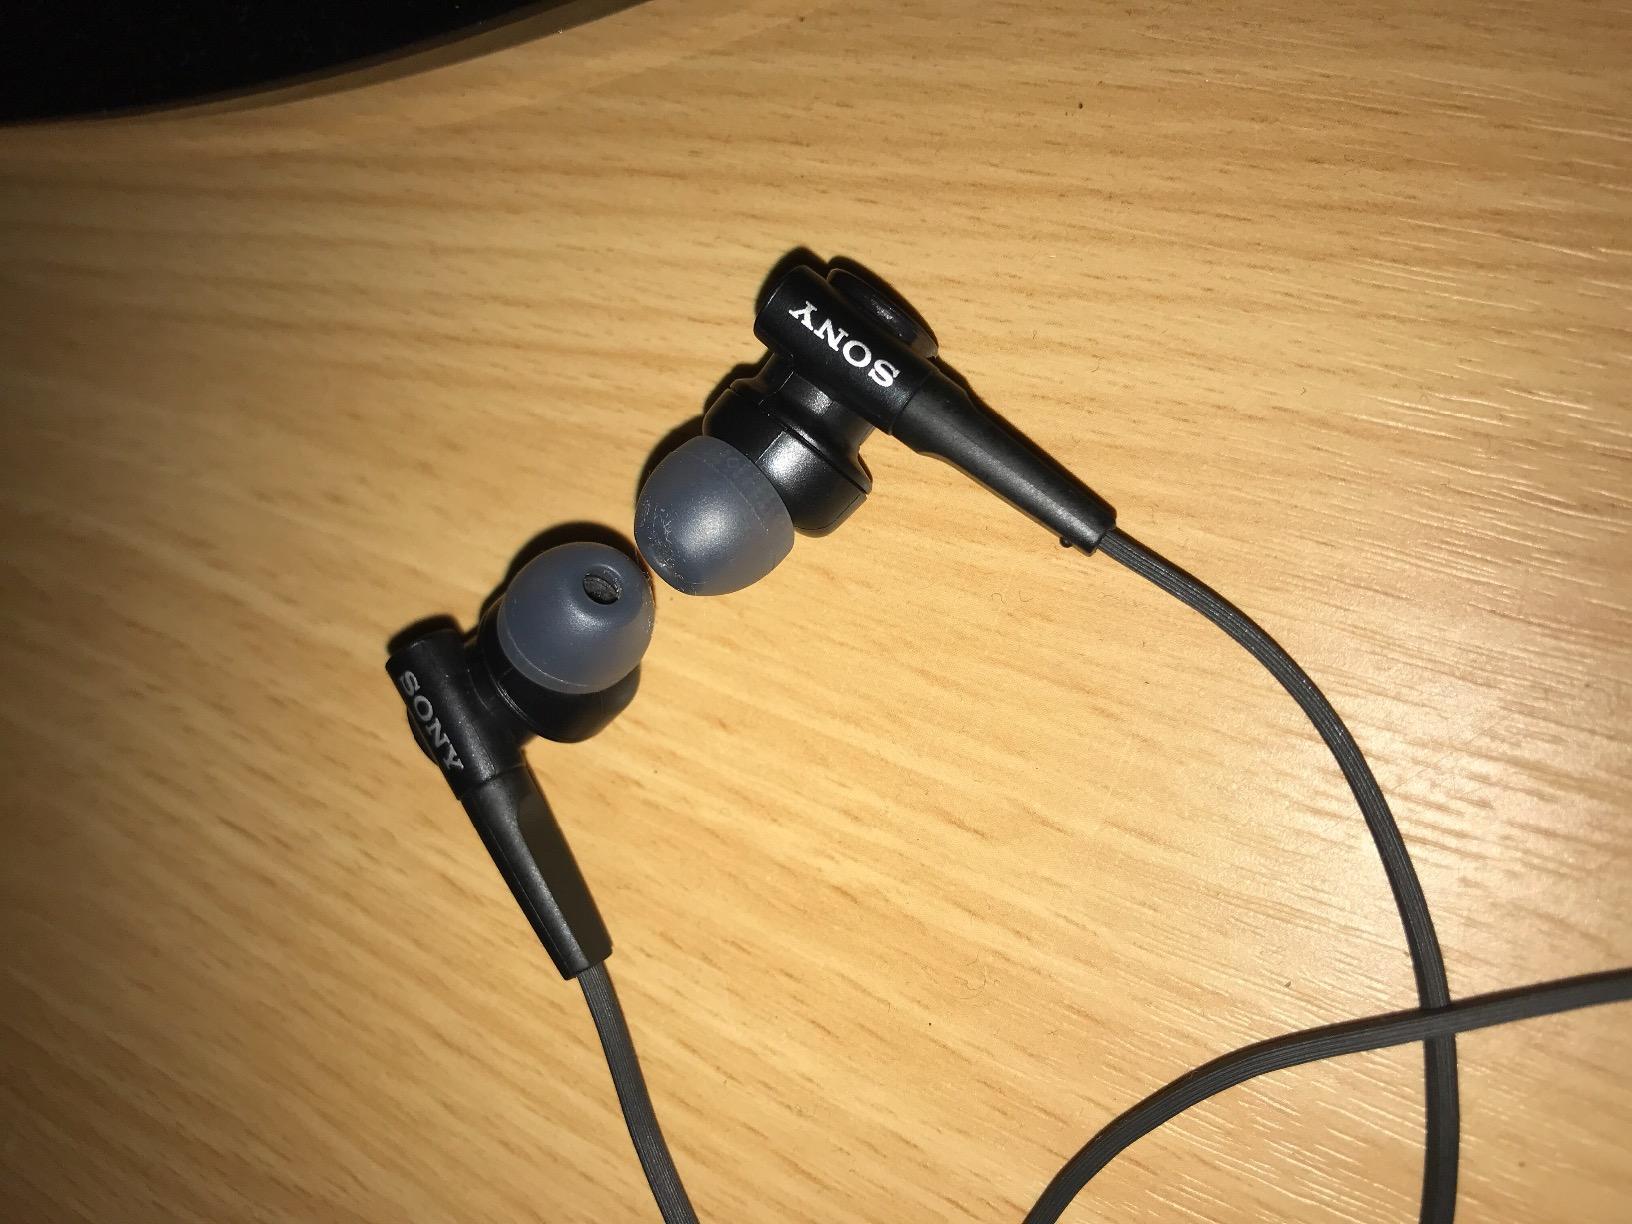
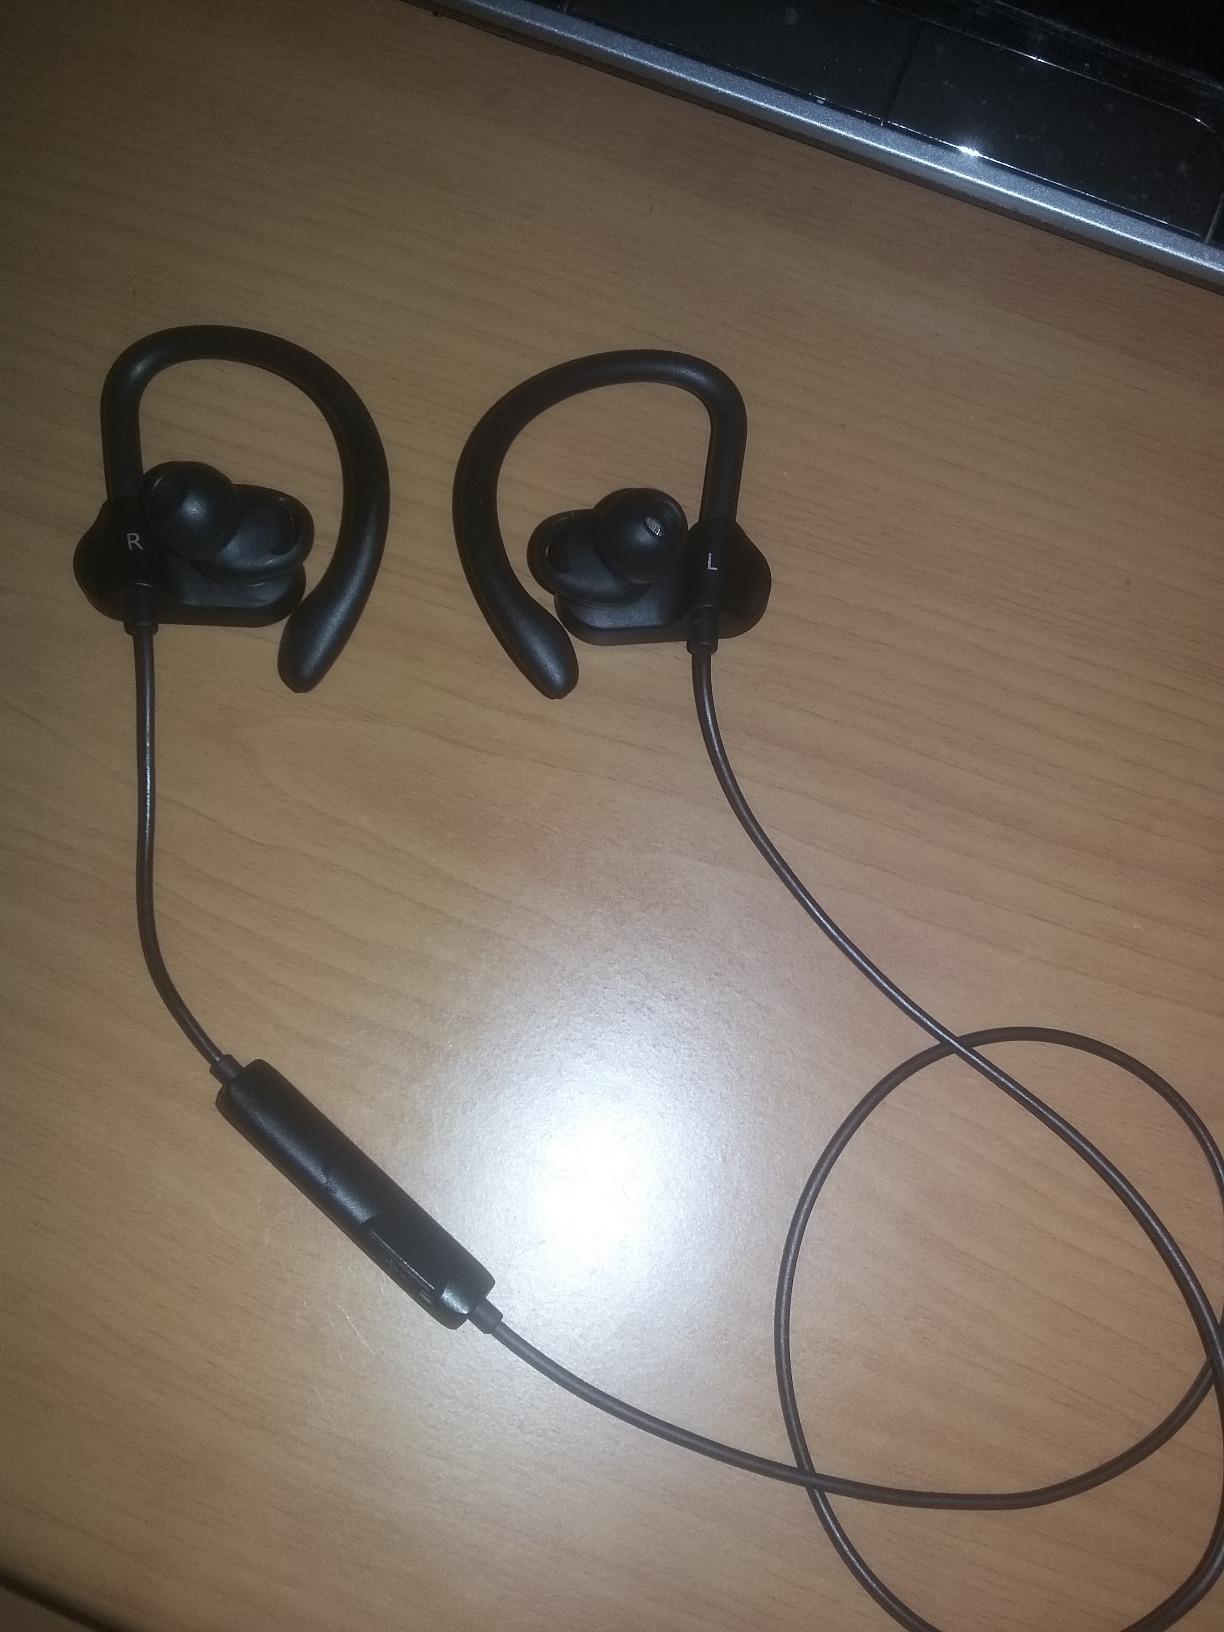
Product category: headphones
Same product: no